Packard Library

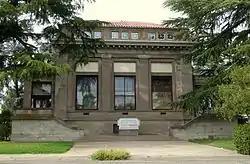
The Packard Library in 2015

The Packard Library is a historic library building located at 301 4th St. in Marysville, California. The library operated until 1977, when it was replaced by the new Yuba County Library. The library was added to the National Register of Historic Places on December 18, 1978.